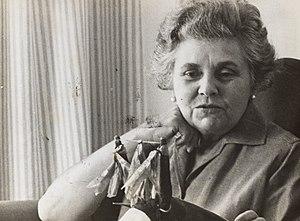
Elizabeth Bishop, est une poétesse et femme de lettres américaine originaire de Worcester. Elle fut poète lauréat consultant en poésie à la Bibliothèque du Congrès en 1949 et en 1950, lauréate du prix Pulitzer de poésie en 1956, et elle fut membre de l'Academy of American Poets.